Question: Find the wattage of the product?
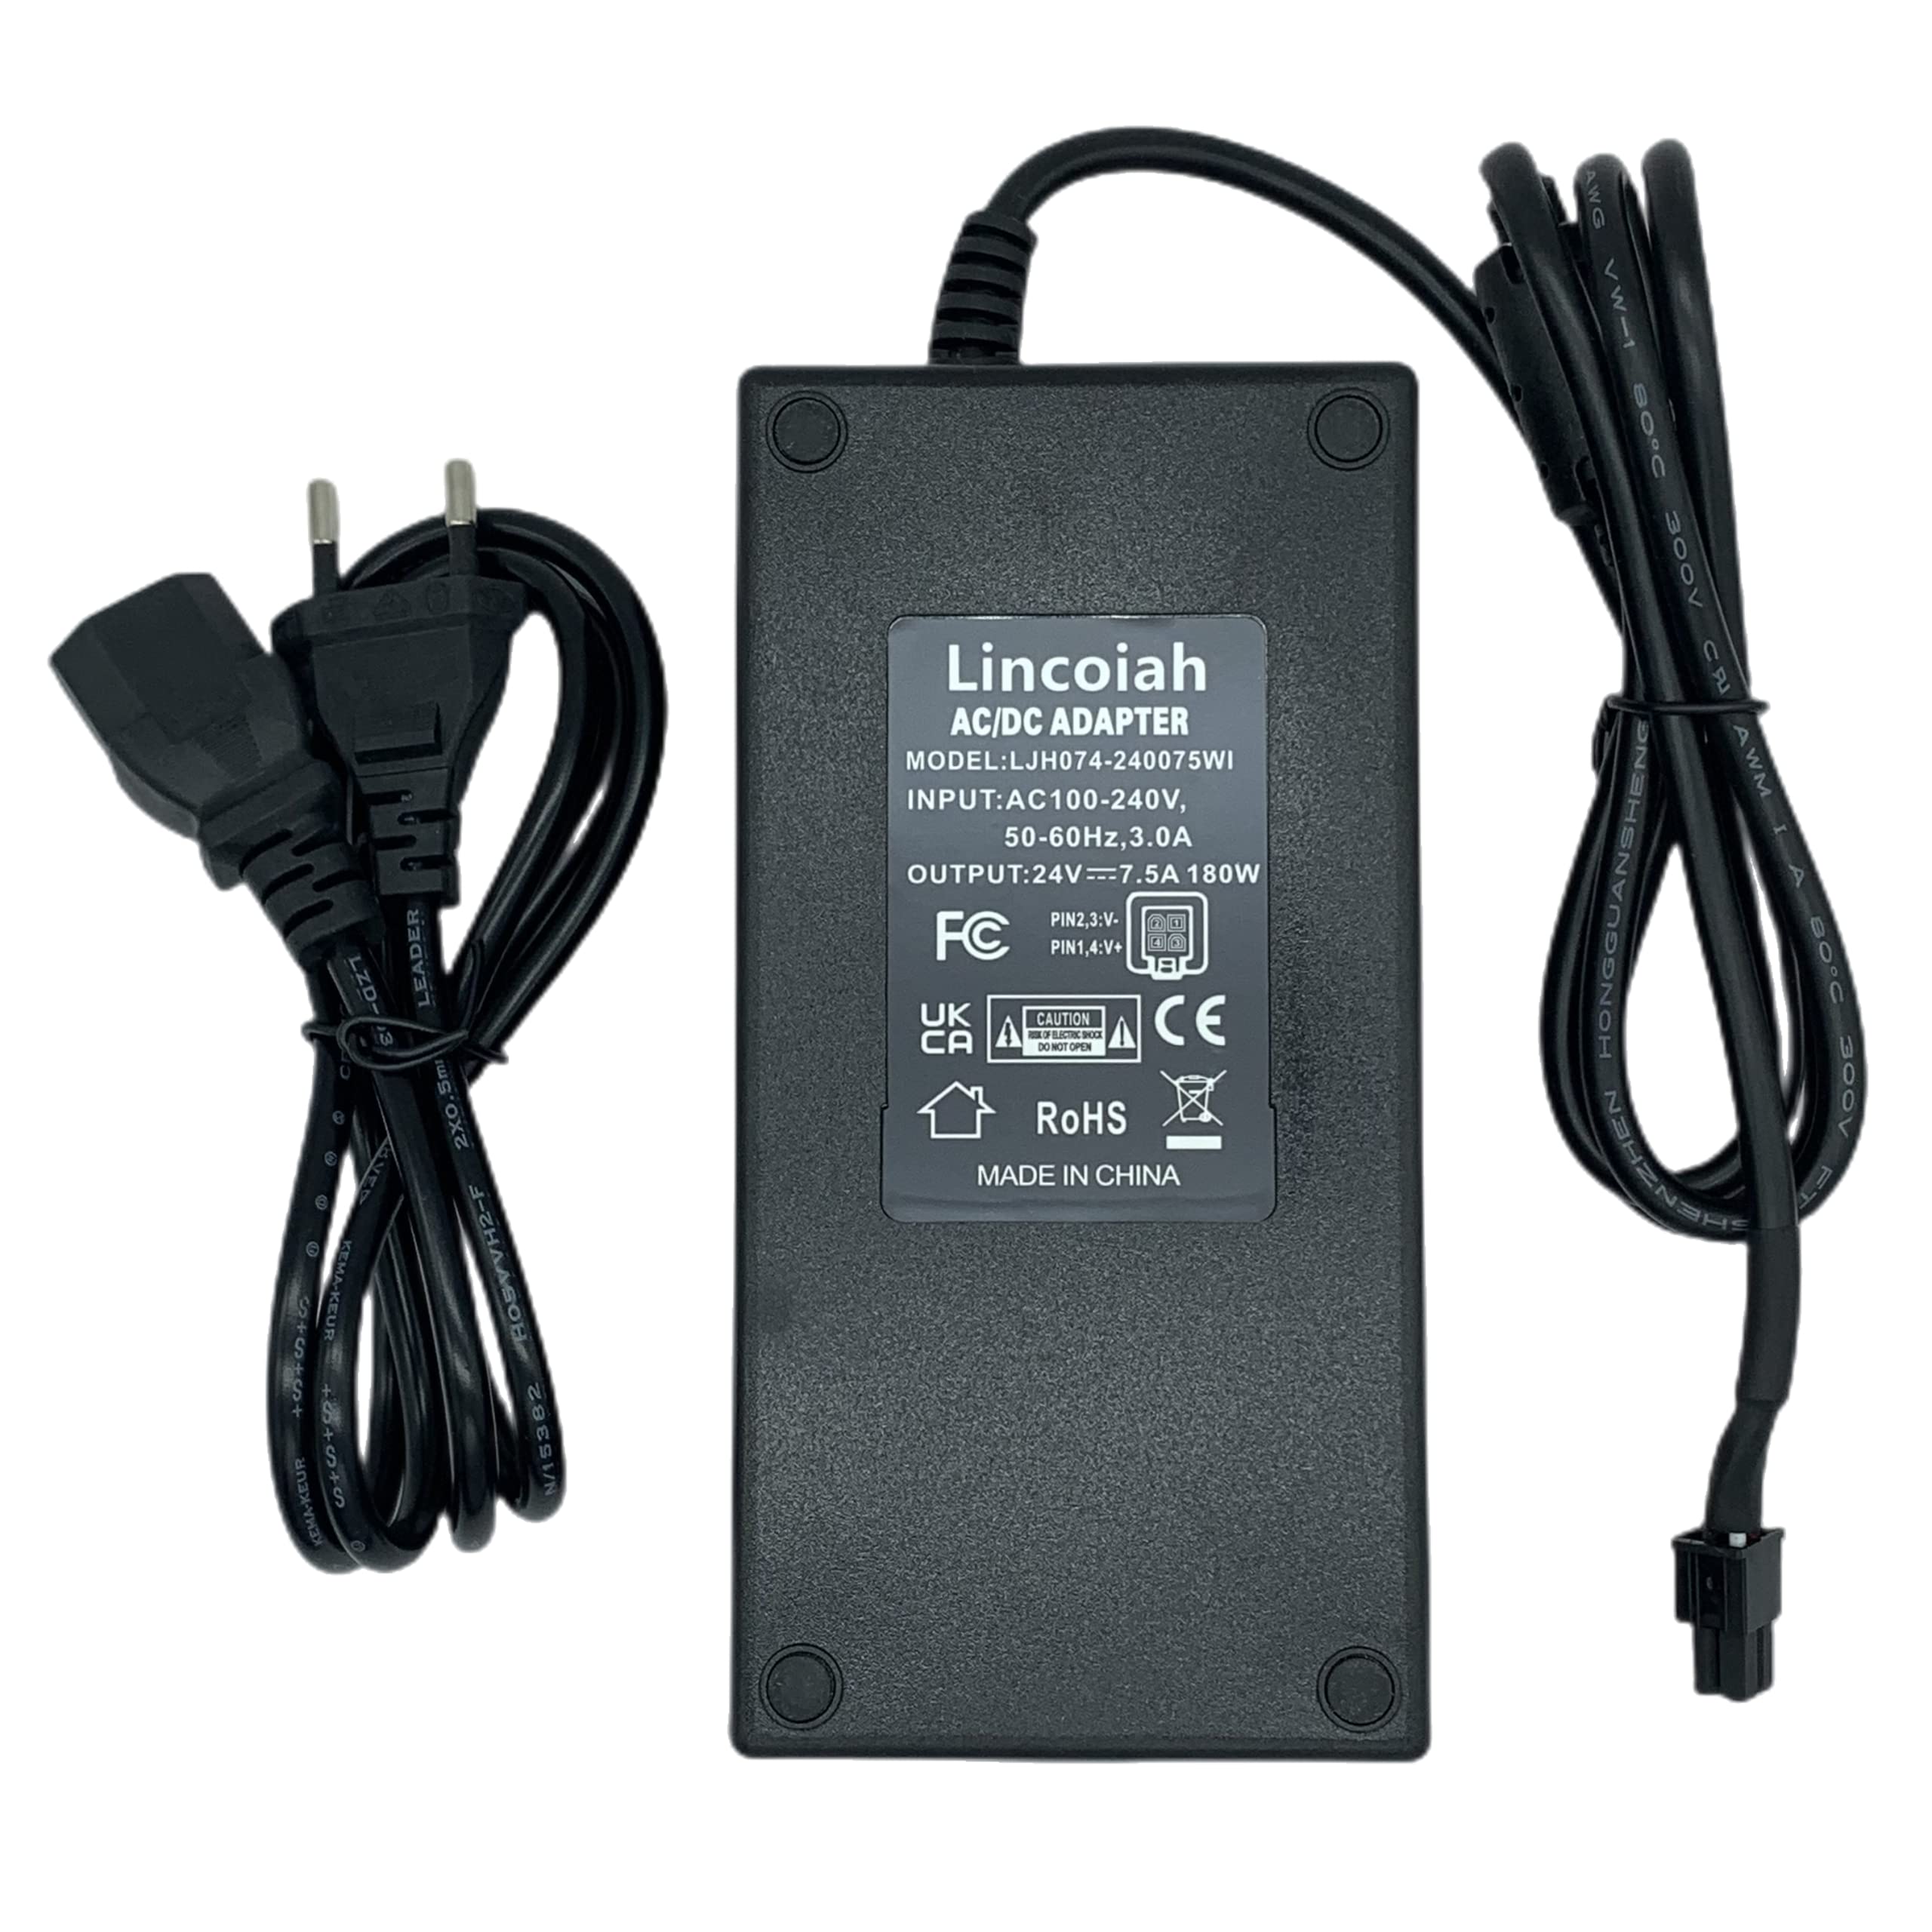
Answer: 180.0 watt